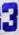
Number: 3